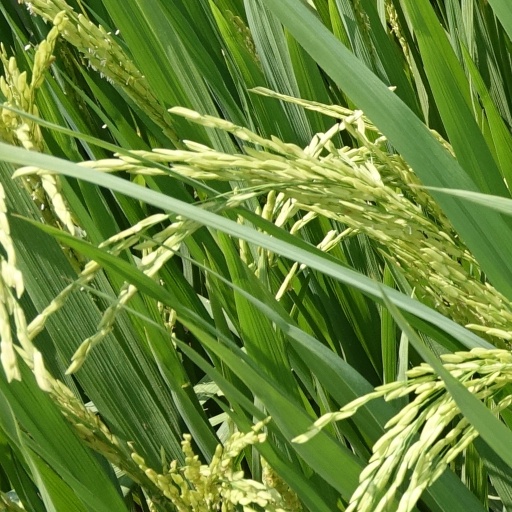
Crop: rice